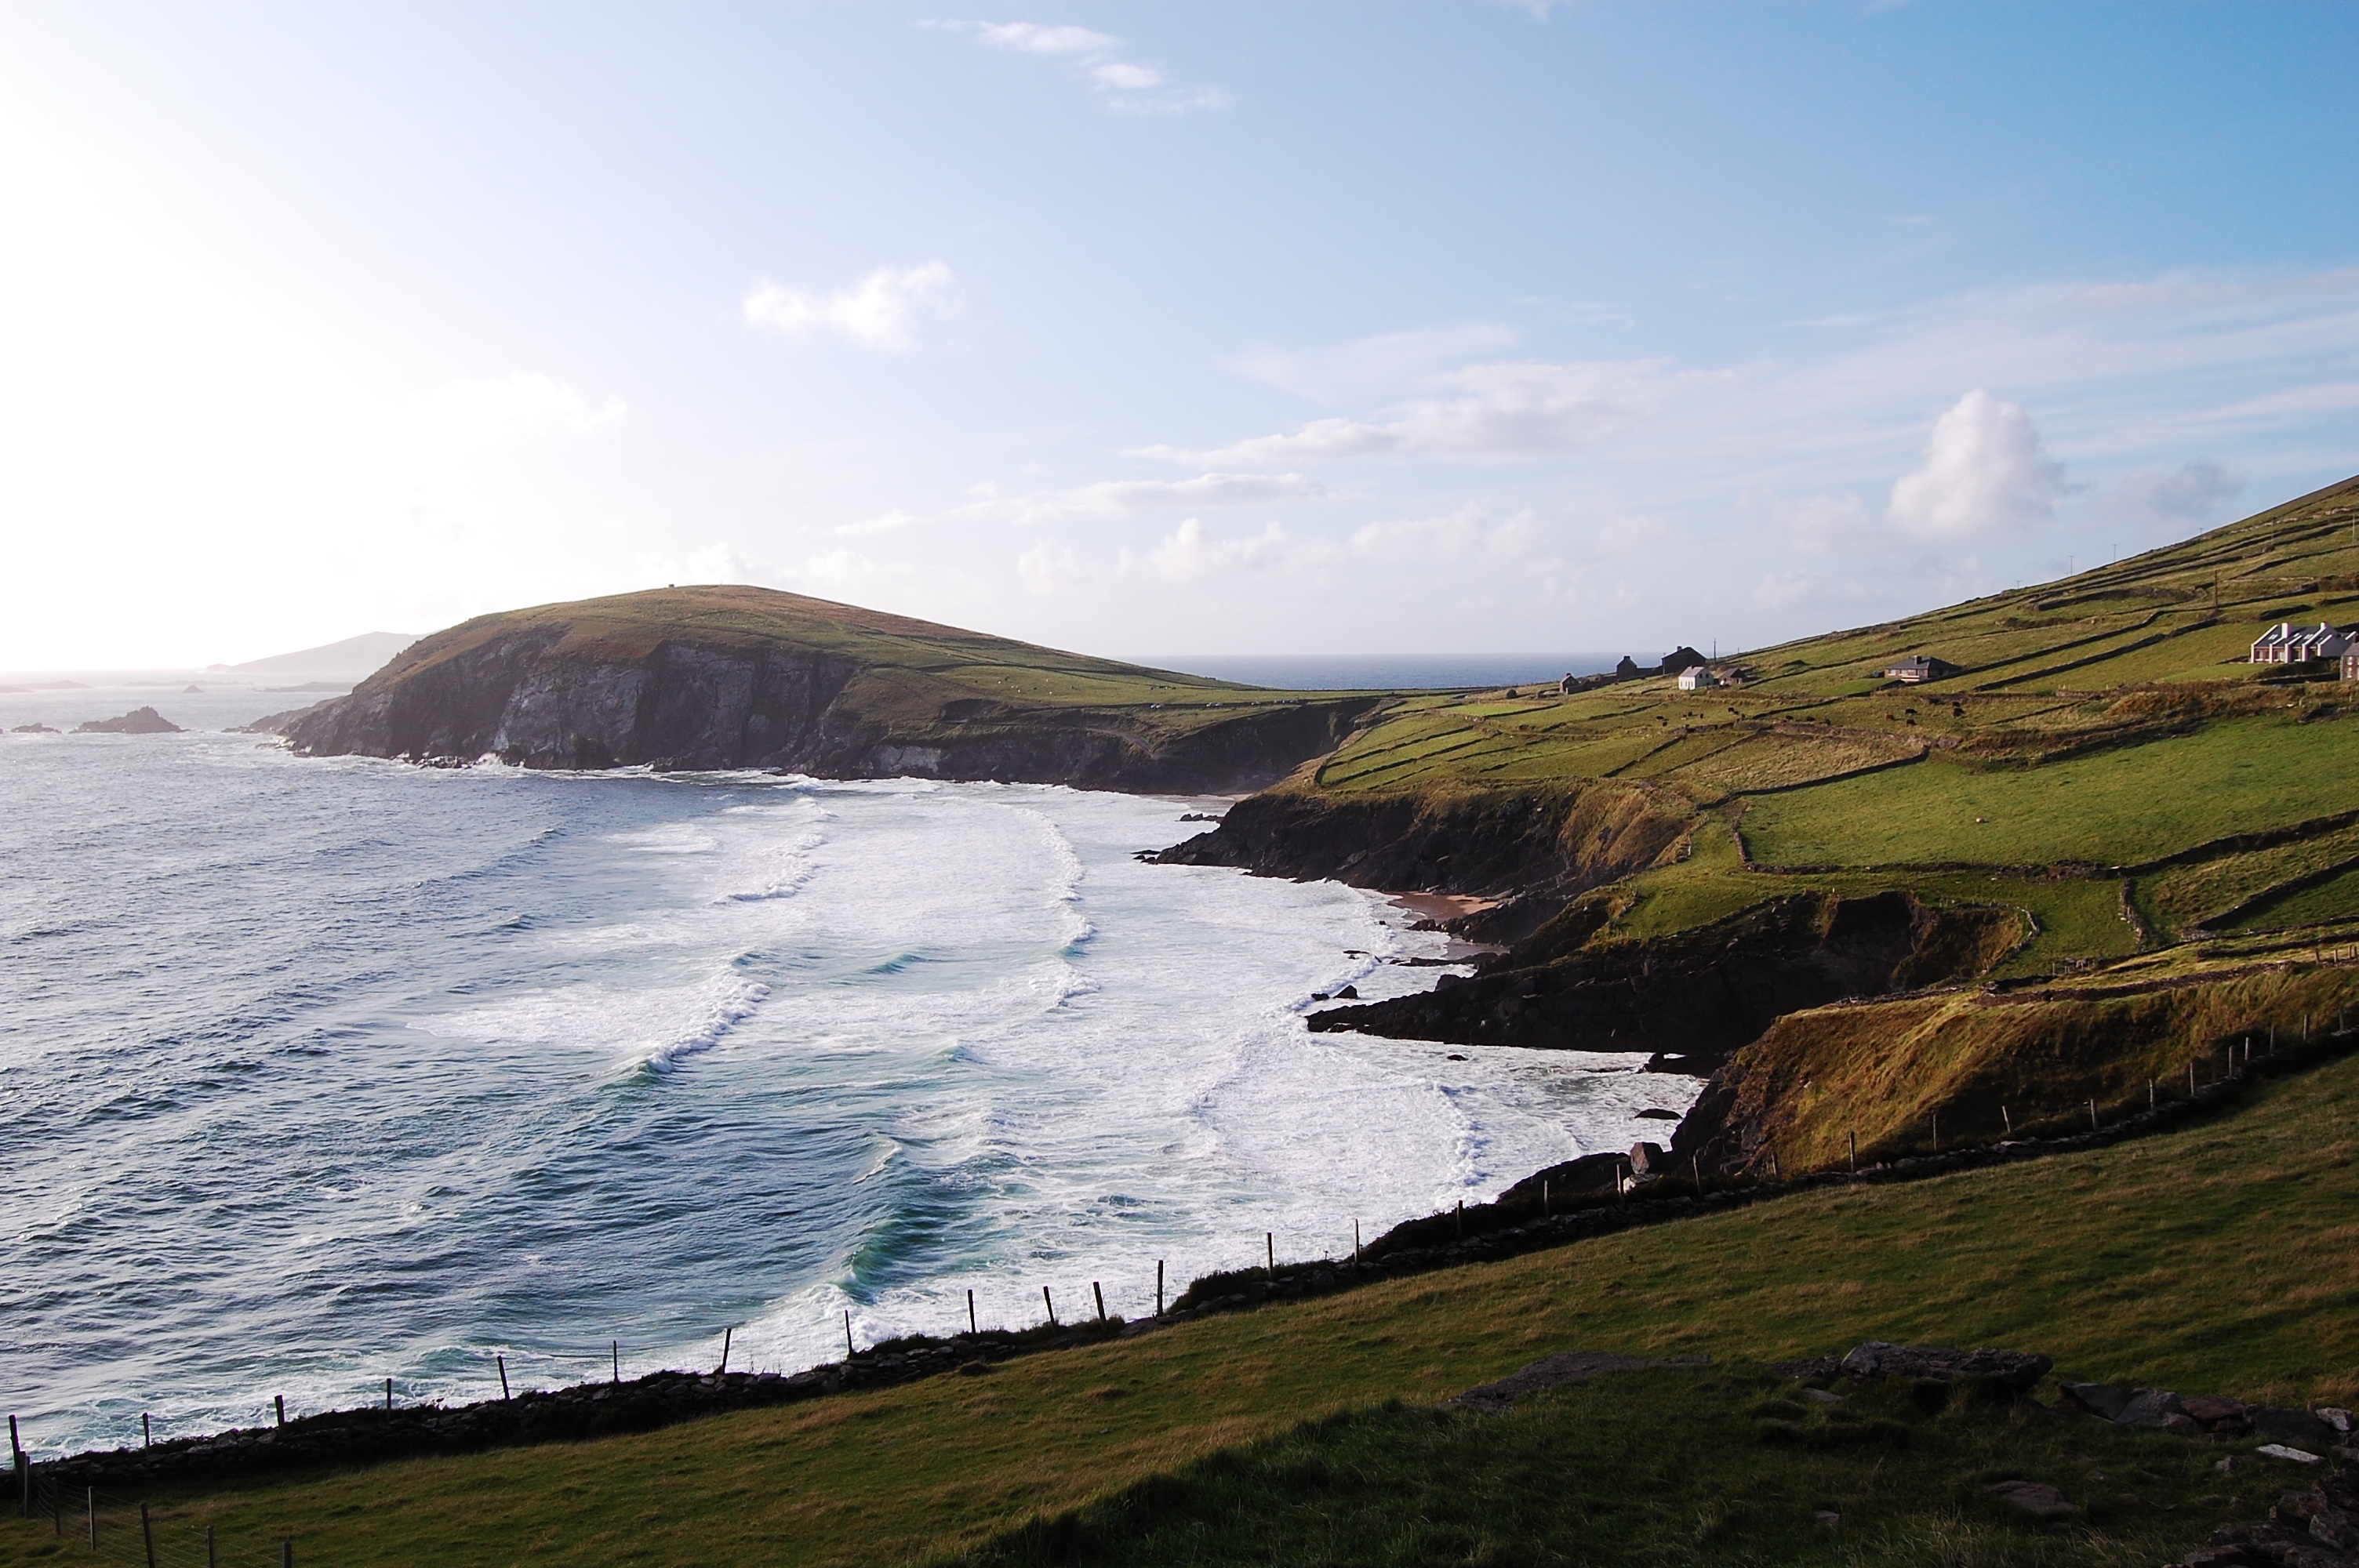
beach, landscape, sea, coast, ocean, mountain, sun, hill, lake, cliff, bay, fjord, reservoir, highland, terrain, body of water, plateau, ireland, atlantic, fell, loch, booked, cape, landform, green meadow, geographical feature, glacial landform